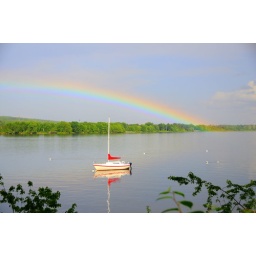
Saint John river in Fredericton, New Brunswick near the boat club on Lincoln road